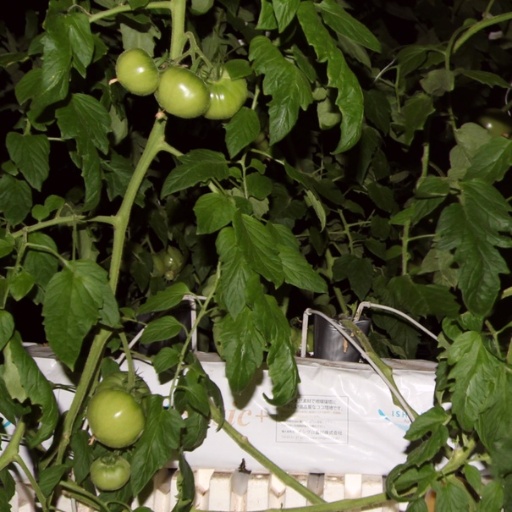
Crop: tomato